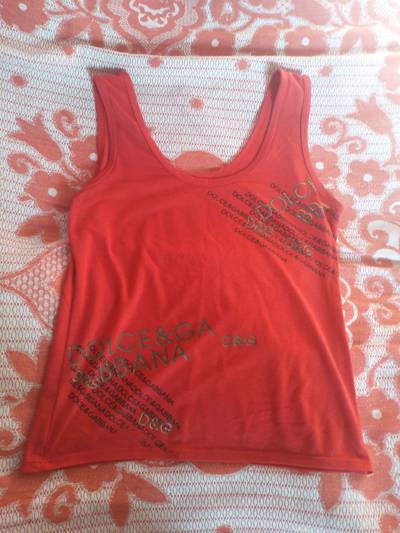
Waste category: clothes